Henri de Mondeville

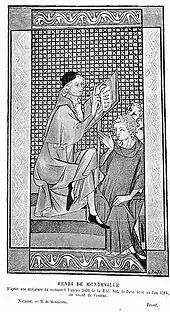
Medieval miniature depicting Henri de Mondeville, from an illuminated manuscript of "La Chirurgie" (14th century)

Henri de Mondeville (1320) was a medieval French surgeon who made a significant number of contributions to anatomy and surgery, and was the first Frenchman to author a surgical treatise, "La Chirurgie" (1306-1320). Very little is known about the details of his early life. There is some doubt about his birthplace as according to ancient Norman custom, his last name is derived from the place of birth, and is variously spelled as Amondeville, Esmondeville, Mandeville and so on.